Badbury Rings

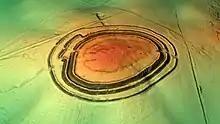
3D view of the digital terrain model

Until 1983 Badbury Rings was privately owned as part of the Kingston Lacy estate, and the owners discouraged investigation of the site. The site now belongs to the National Trust. A survey of the hillfort by the RCHME was begun in 1993. The summit area was cleared of undergrowth by the National Trust in 1997 and the conifer plantation was thinned out. This allowed the RCHME to complete the survey in 1998, which recorded 28 potential hut sites within the ramparts, although some depressions are probably caused by uprooted trees. The first excavations, led by Martin Papworth, took place in 2004, when three evaluation trenches were dug. Almost all of the pottery found was dated to the Late Iron Age. The current evidence does not suggest that the hillfort was a principal settlement in the Early Iron Age. It seems likely that the hillfort became depopulated towards the end of the Late Iron Age, perhaps as the "Vindocladia" settlement near Shapwick developed.